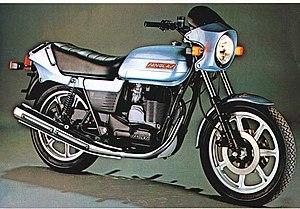
MOTO SANGLAS 500 S2 V5 DE 1980
Sanglas est un constructeur de motos espagnol originaire de Poblenou, près de Barcelone, actif de 1947 à 1981. L'entreprise est fondée en 1942 avec l'ambition de se positionner comme une alternative aux firmes allemandes BMW, Zündapp ou DKW pour fournir les organismes officiels.